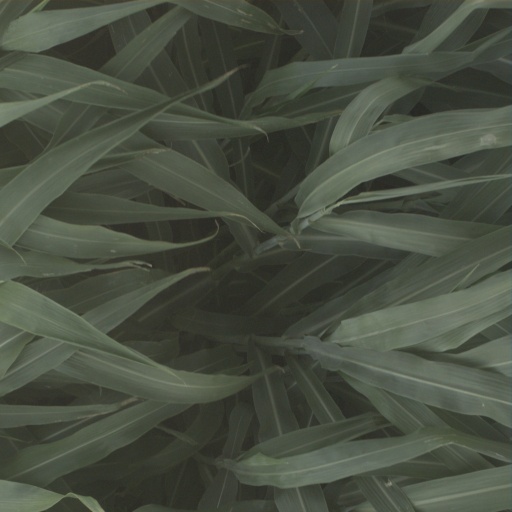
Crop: sorghum